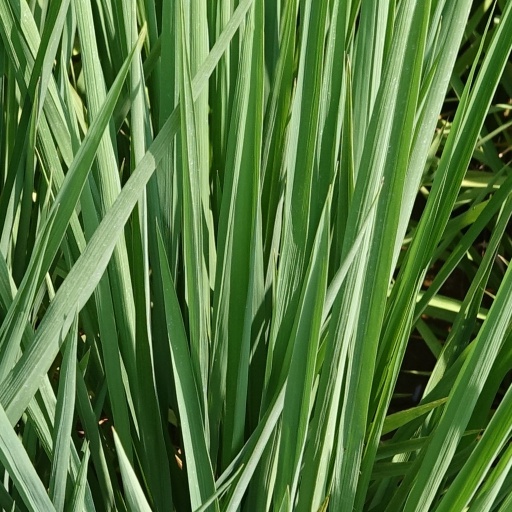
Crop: rice